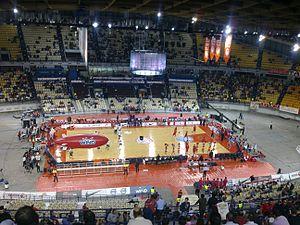
Le stade de la Paix et de l’Amitié est une salle omnisports située dans le Complexe olympique de la zone côtière de Faliro, au Pirée, Athènes en Grèce.